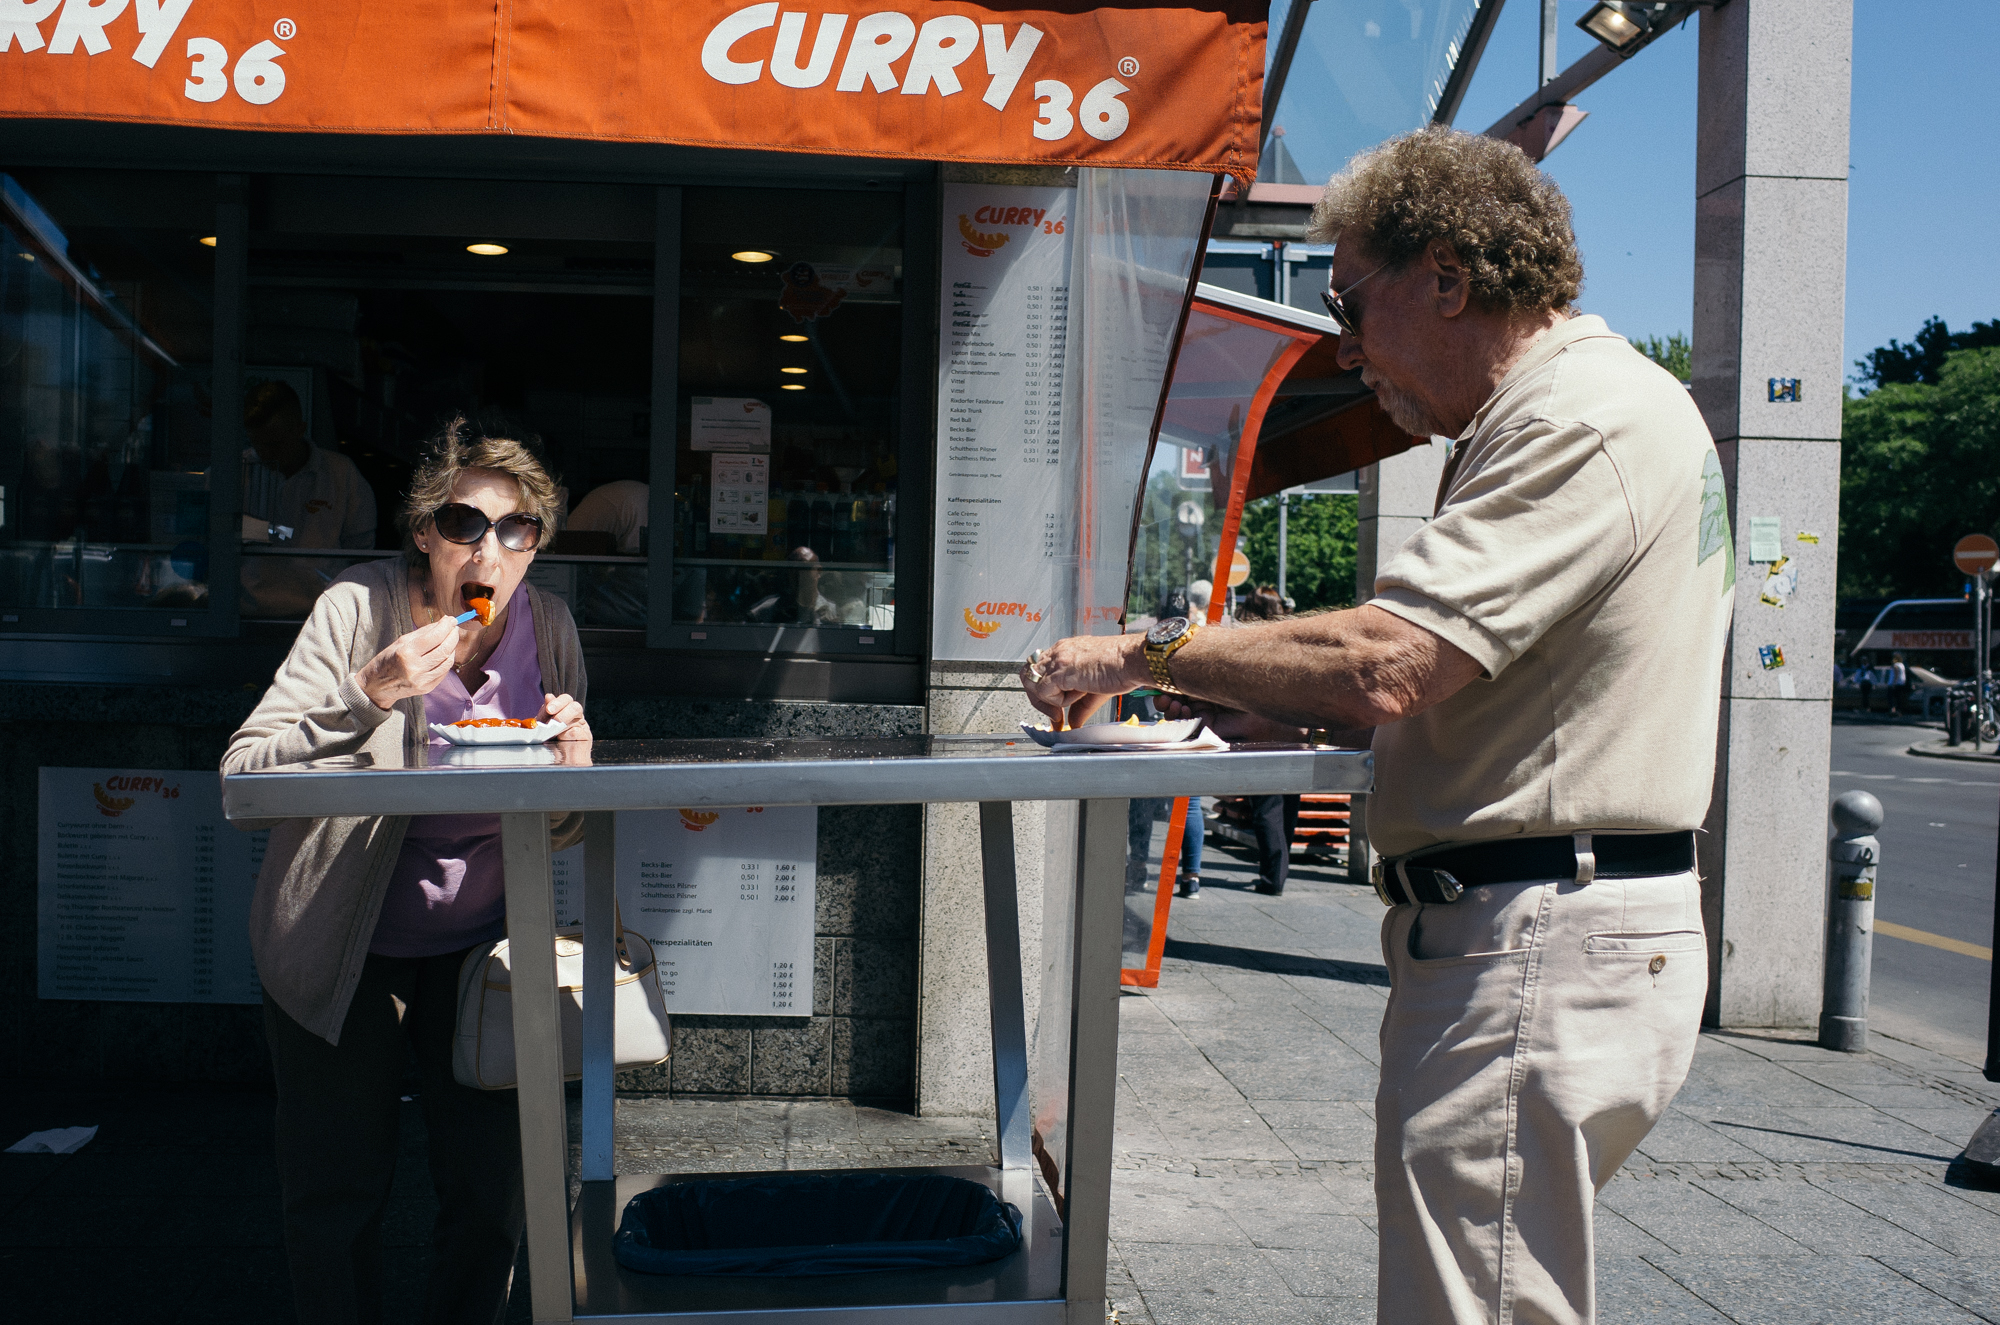
street, streetphotography, candid, ricoh, ricohgr, streetphoto, strasenfotografie, strasenfoto, streetpassionaward, schirrmacher, sense